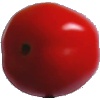
Label: Tomato 4